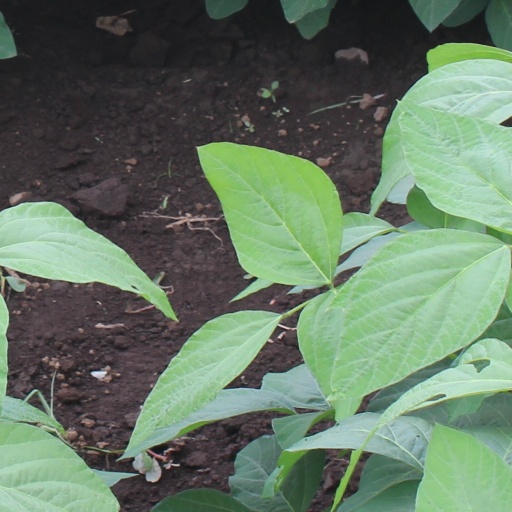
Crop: soybean